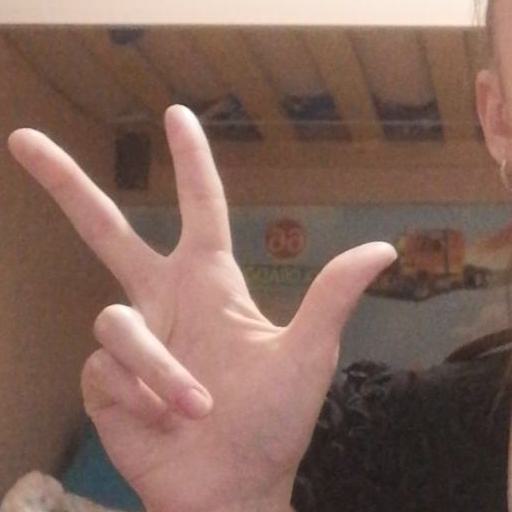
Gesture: three2